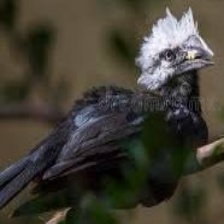
Species: WHITE CRESTED HORNBILL
Scientific name: TROPICRANUS ALBOCRISTATUS
ImageNet parent category: hornbill